Monte Bo

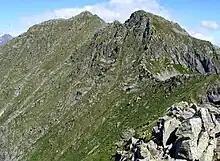
Mount Bo from Punta del Cravile; on its right Punta del Manzo

The easiest route for the summit is a long but well marked footpath starting from Montesinaro, a village belonging to Piedicavallo township.